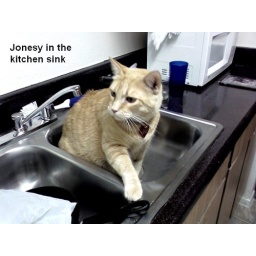
My cat, Jonesy, in the kitchen sink